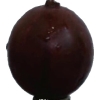
Label: gooseberry